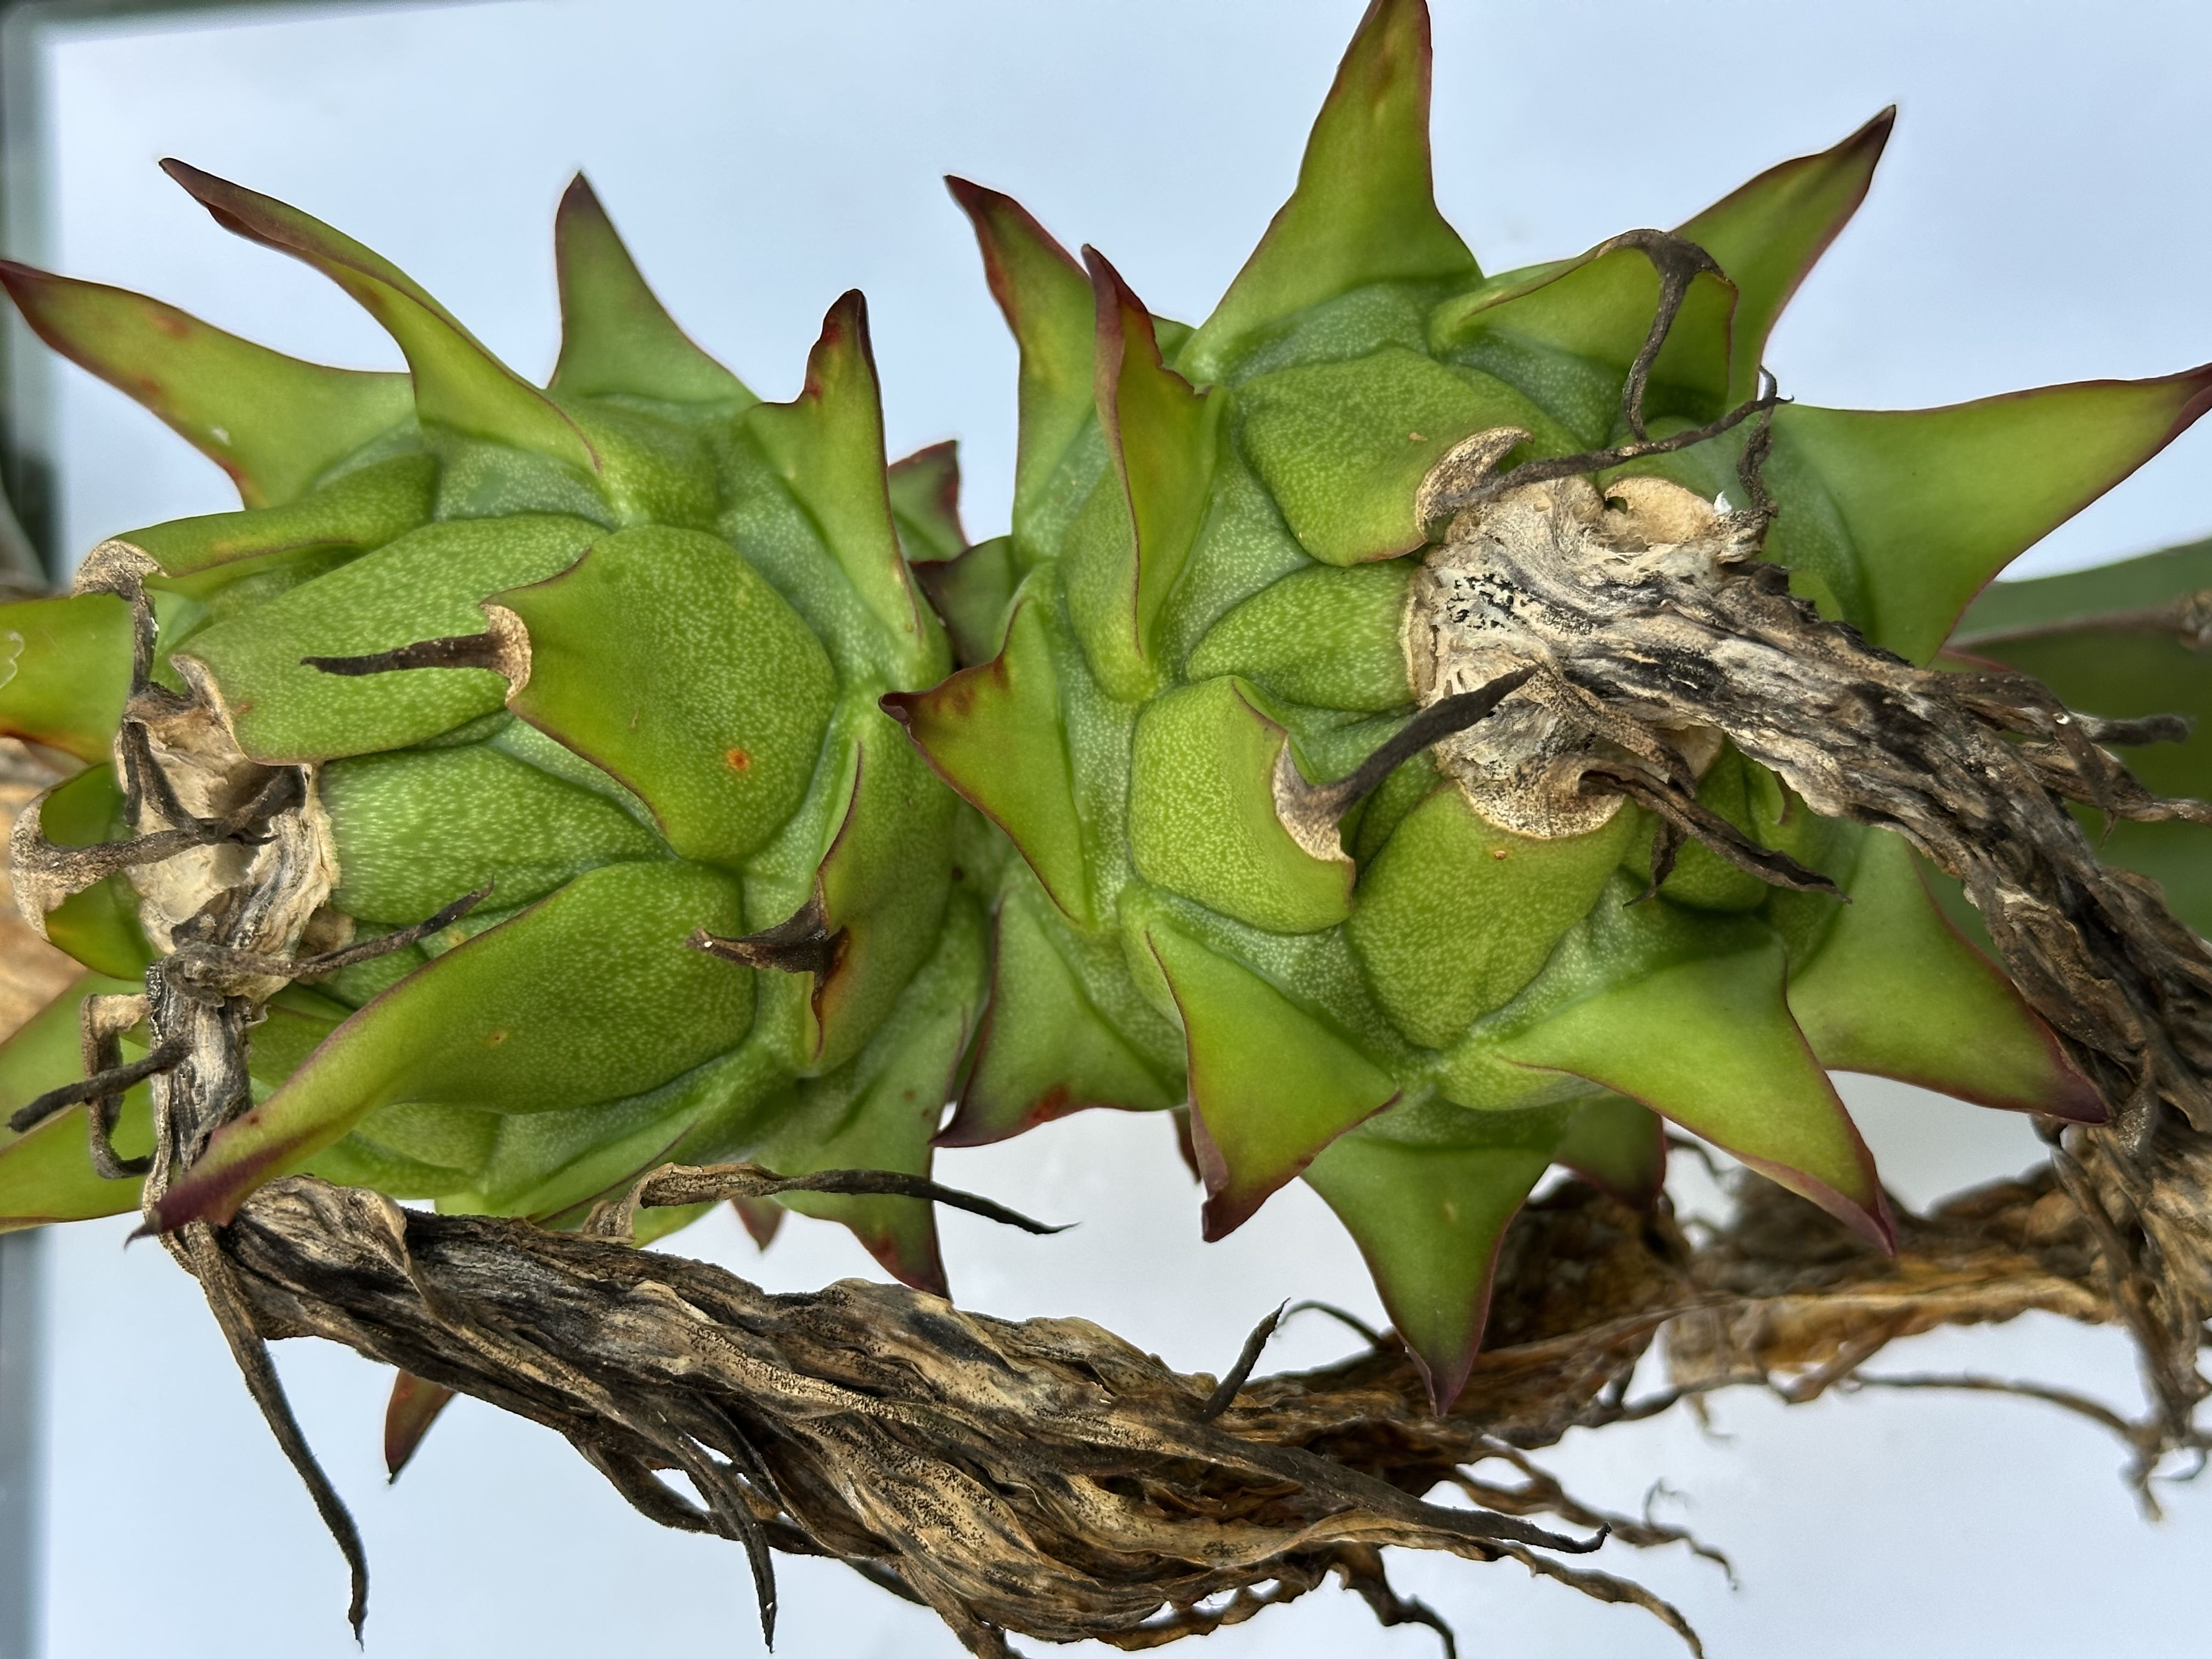
Label: Good fruit